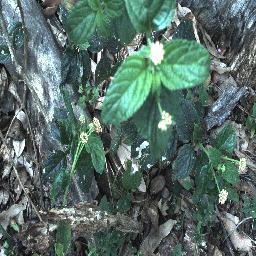
Label: lantana